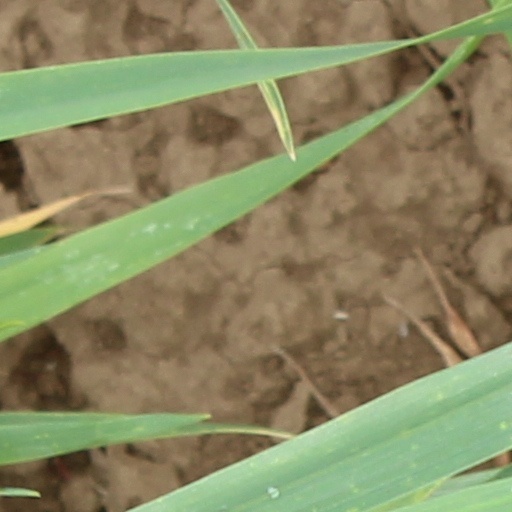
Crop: wheat